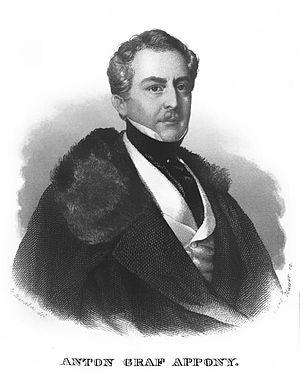
Le comte Antoine Apponyi, né en 1782 et mort en 1852, est un diplomate autrichien issu d'une famille noble hongroise ; il a notamment été ambassadeur d'Autriche à Paris de 1826 à 1849.